Leah LaBelle

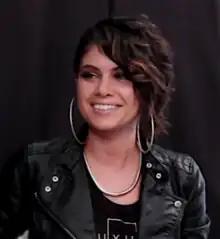
LaBelle in 2012

Leah LaBelle Vladowski (September 8, 1986 – January 31, 2018) was an American singer. She rose to prominence in 2004 as a contestant on the third season of "American Idol", placing twelfth in the season finals. In 2007, LaBelle began recording covers of R&B and soul music for her YouTube channel. These videos led to work as a backing vocalist starting in 2008 and a record deal in 2011 with Epic in partnership with I Am Other and So So Def Recordings. LaBelle released a sampler, three singles, and a posthumous extended play (EP).